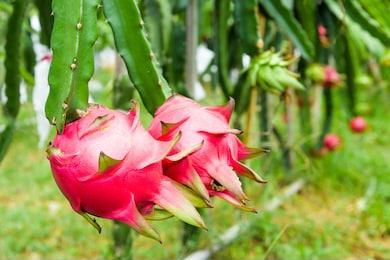
Label: Dragonfruit